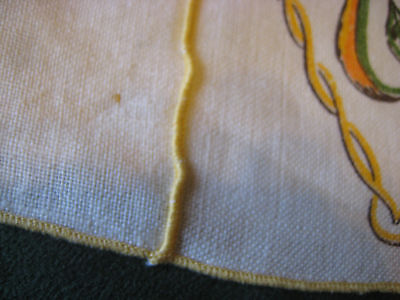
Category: toaster